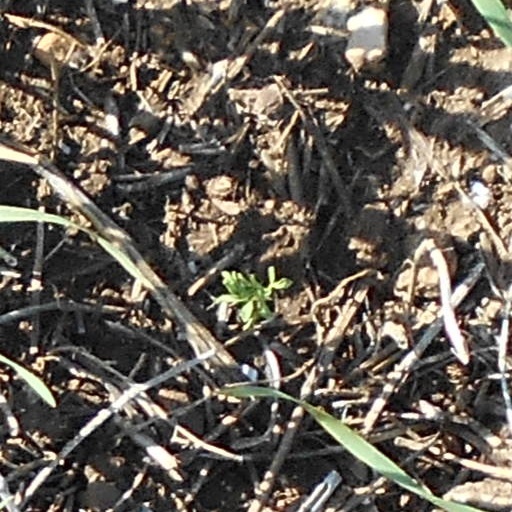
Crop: wheat